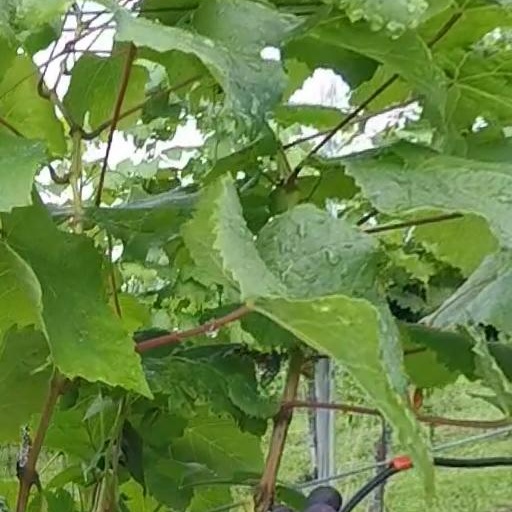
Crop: grape